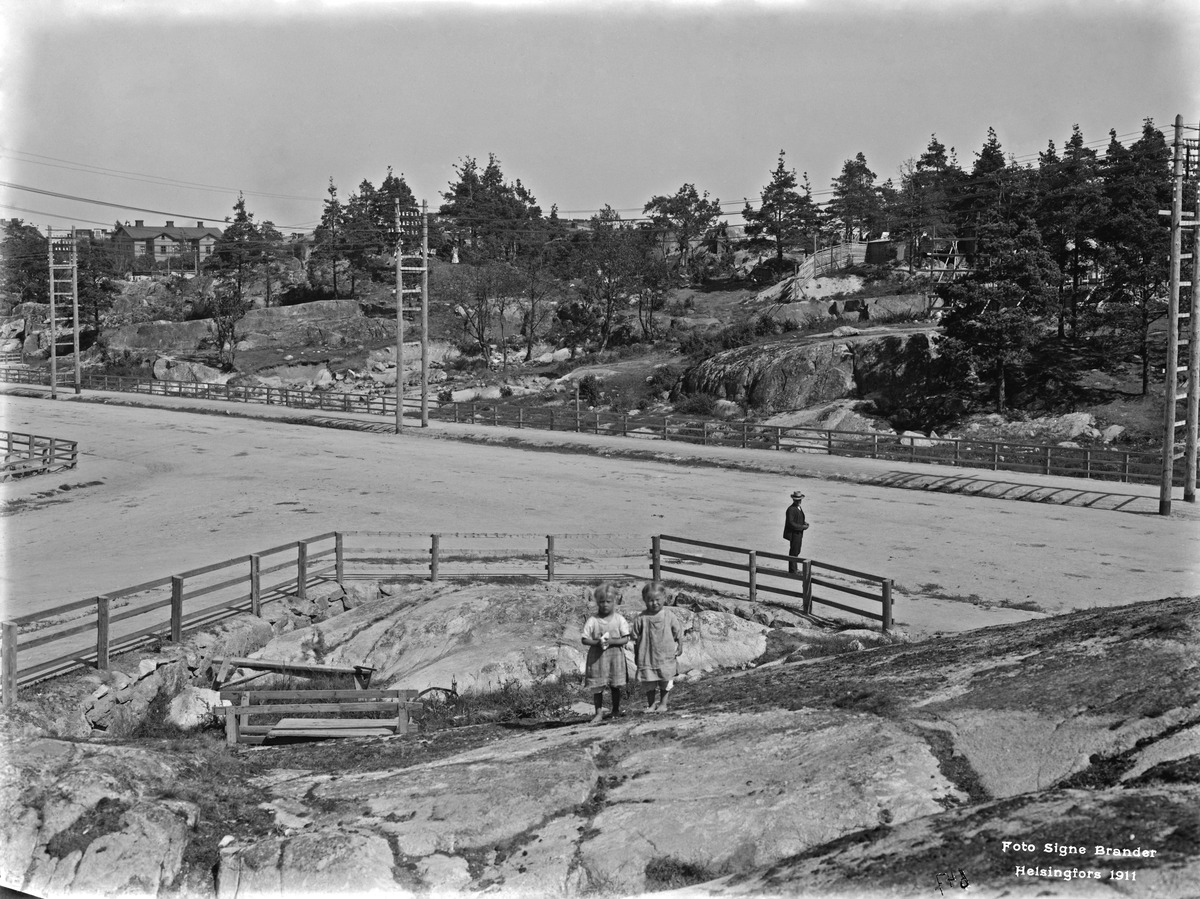
Kaarlenkatu
sisällön kuvaus: Kaarlenkatu.  Näköala nykyisen Castréninpuistikon kohdalta koilliseen. mustavalkoinen
Kuvaaja: Brander, Signe, valokuvaaja
Ajankohta: kuvausaika 1911
Paikka: Suomi, Uusimaa, Helsinki, Torkkelinmäki Helsinki, Kaarlenkatu 9, 11, 13
Aiheet: rakentamattomat alueet, kalliot, lapset